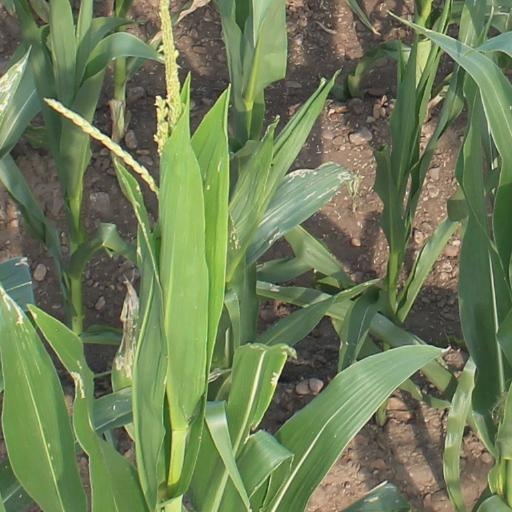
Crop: maize; corn